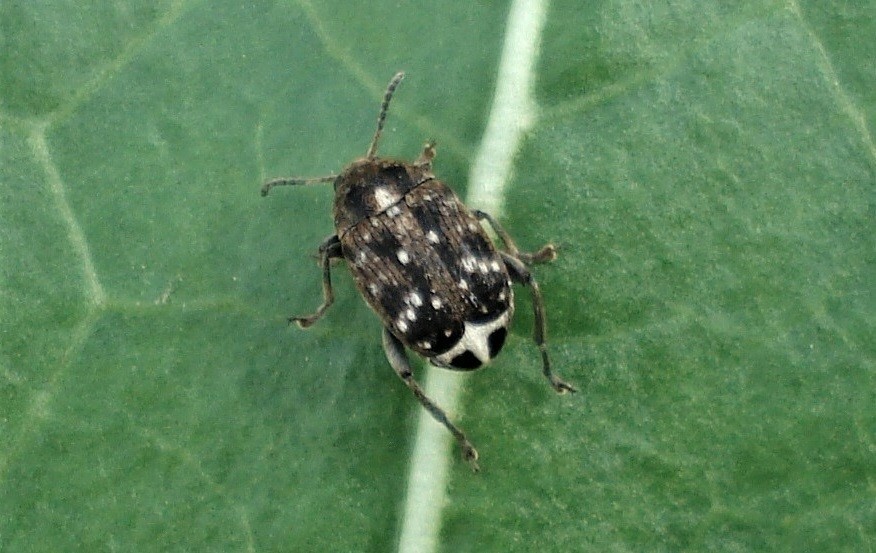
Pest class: pea_weevil